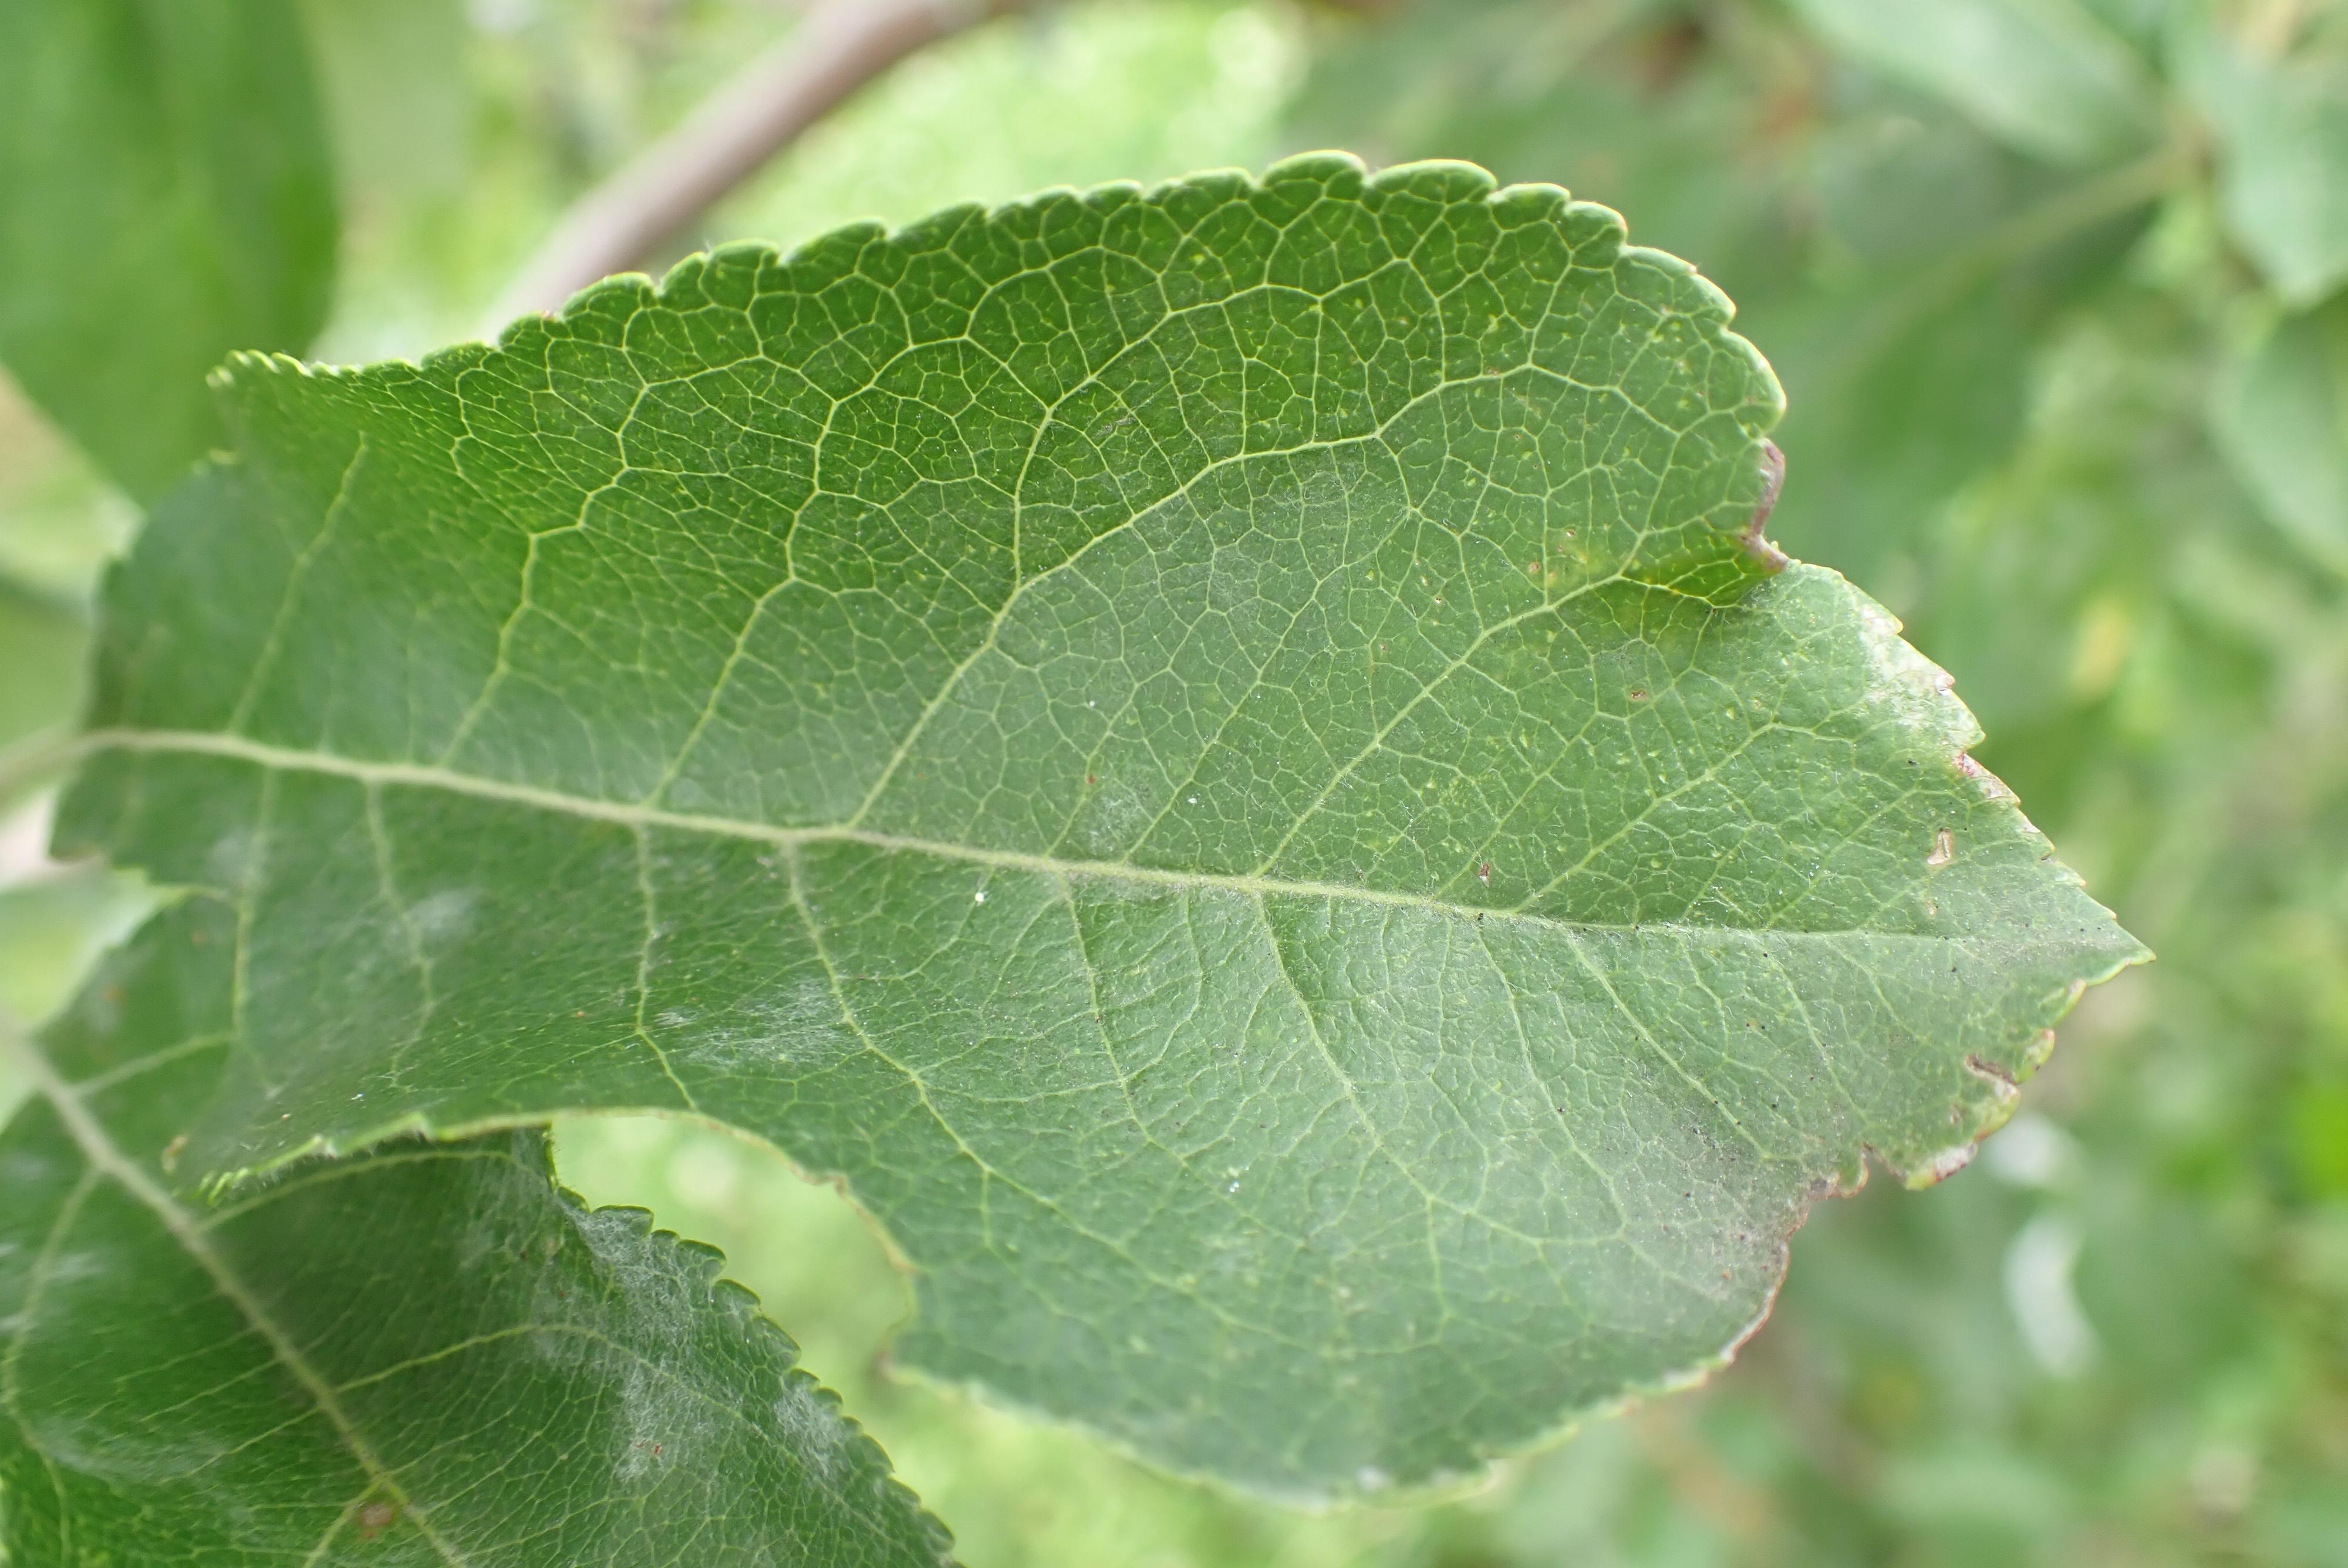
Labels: powdery_mildew